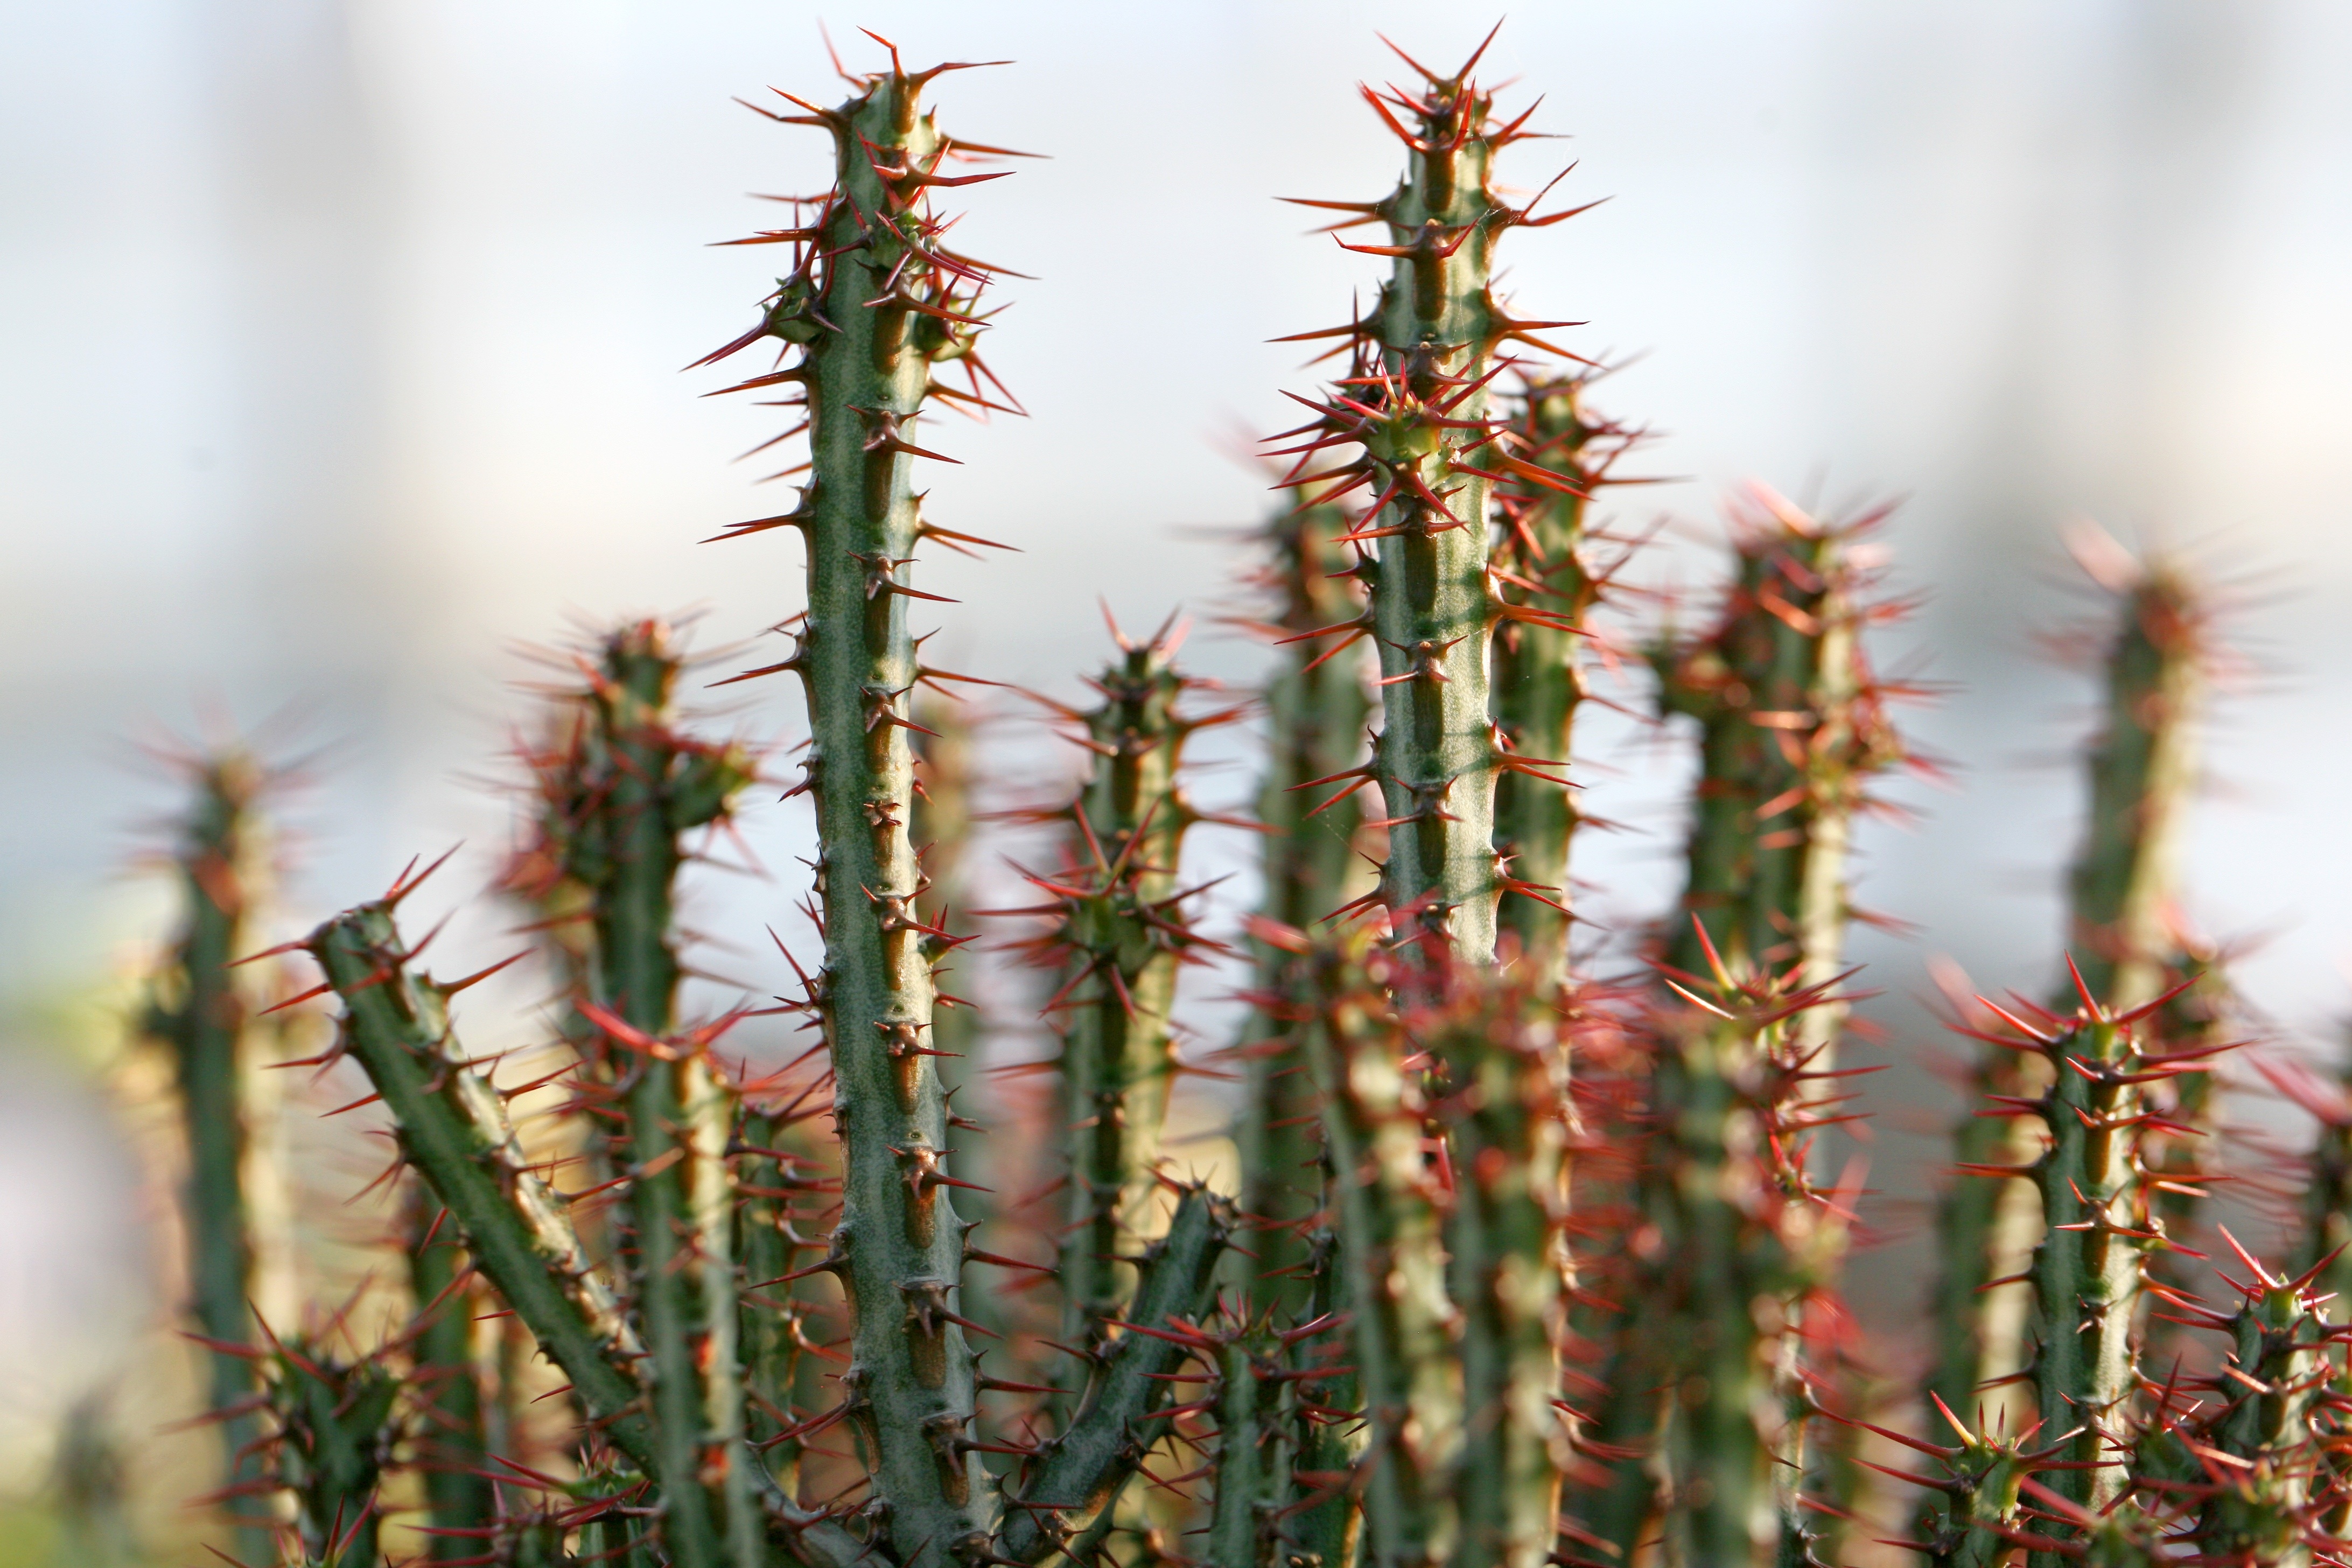
nature, cactus, plant, flower, thorn, botany, succulent, garden, flora, greenhouse, potted plant, plants, flowers, makro, botanical garden, flowering plant, affix, a flower garden, a fleshy plant, fleshy in this, mini potted, grass family, plant stem, land plant, thorns spines and prickles, hedgehog cactus